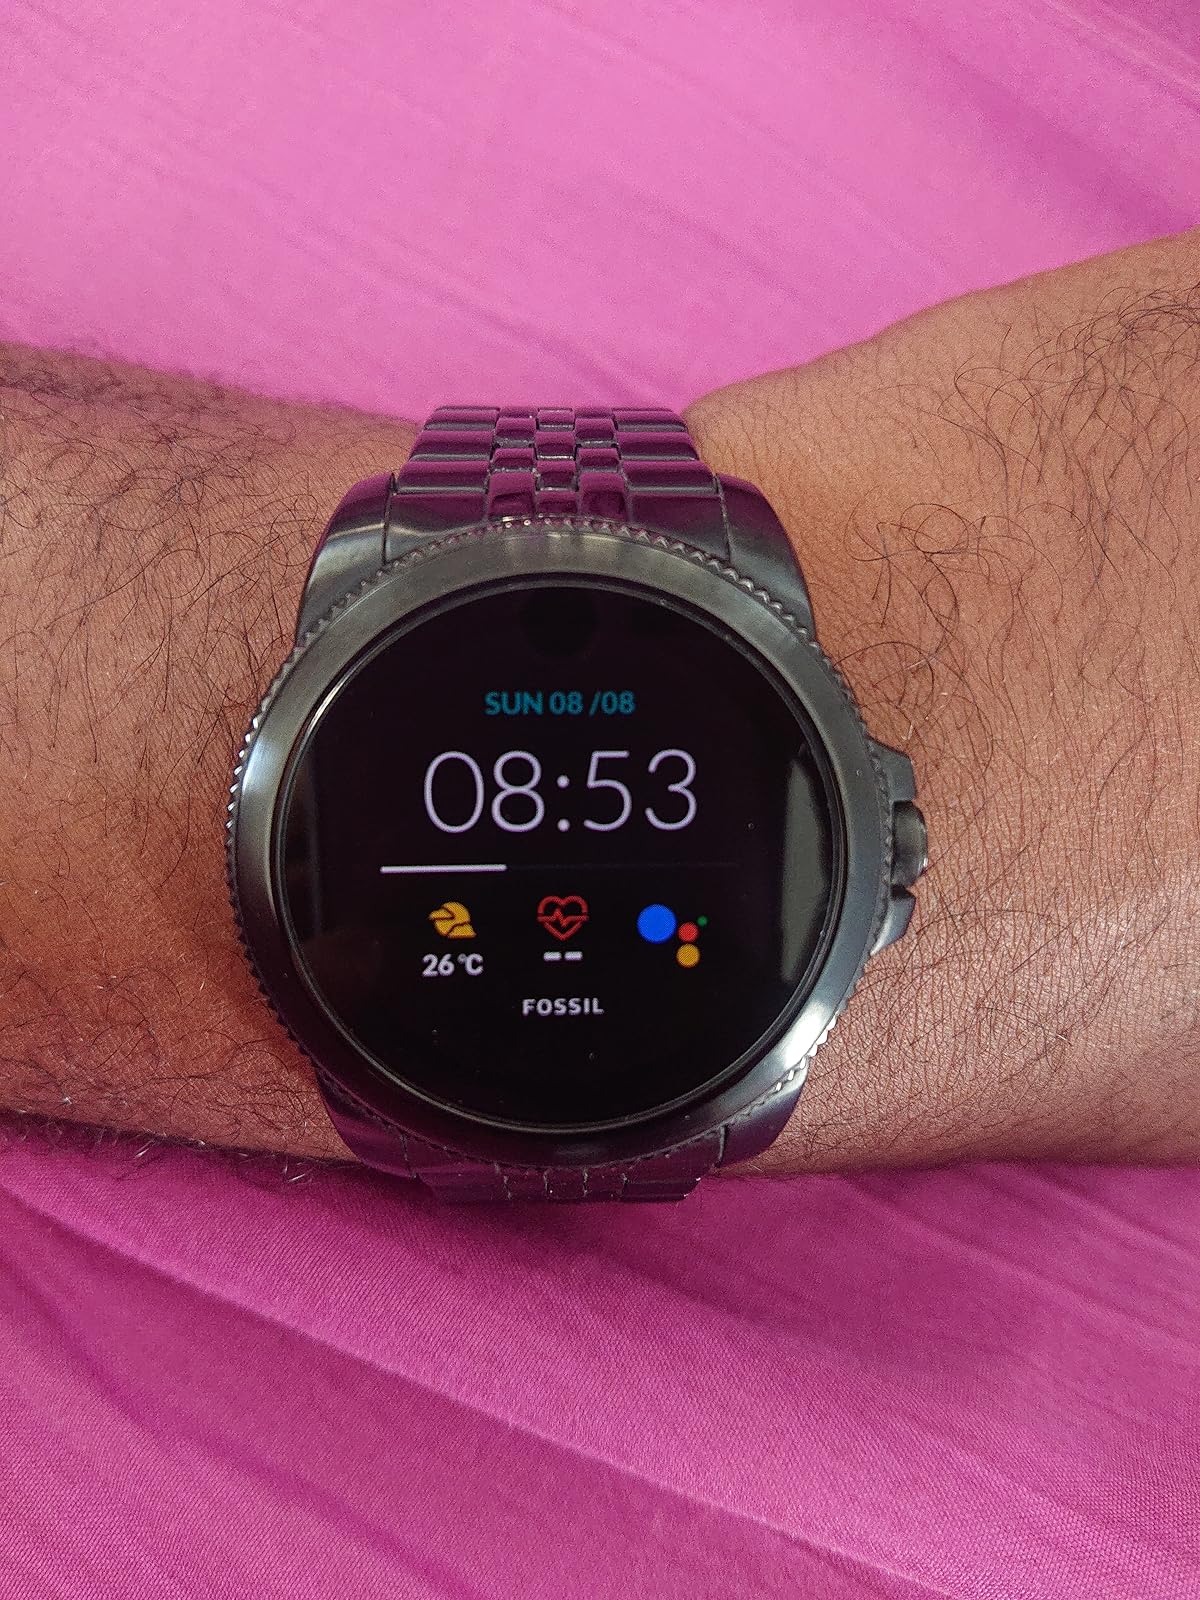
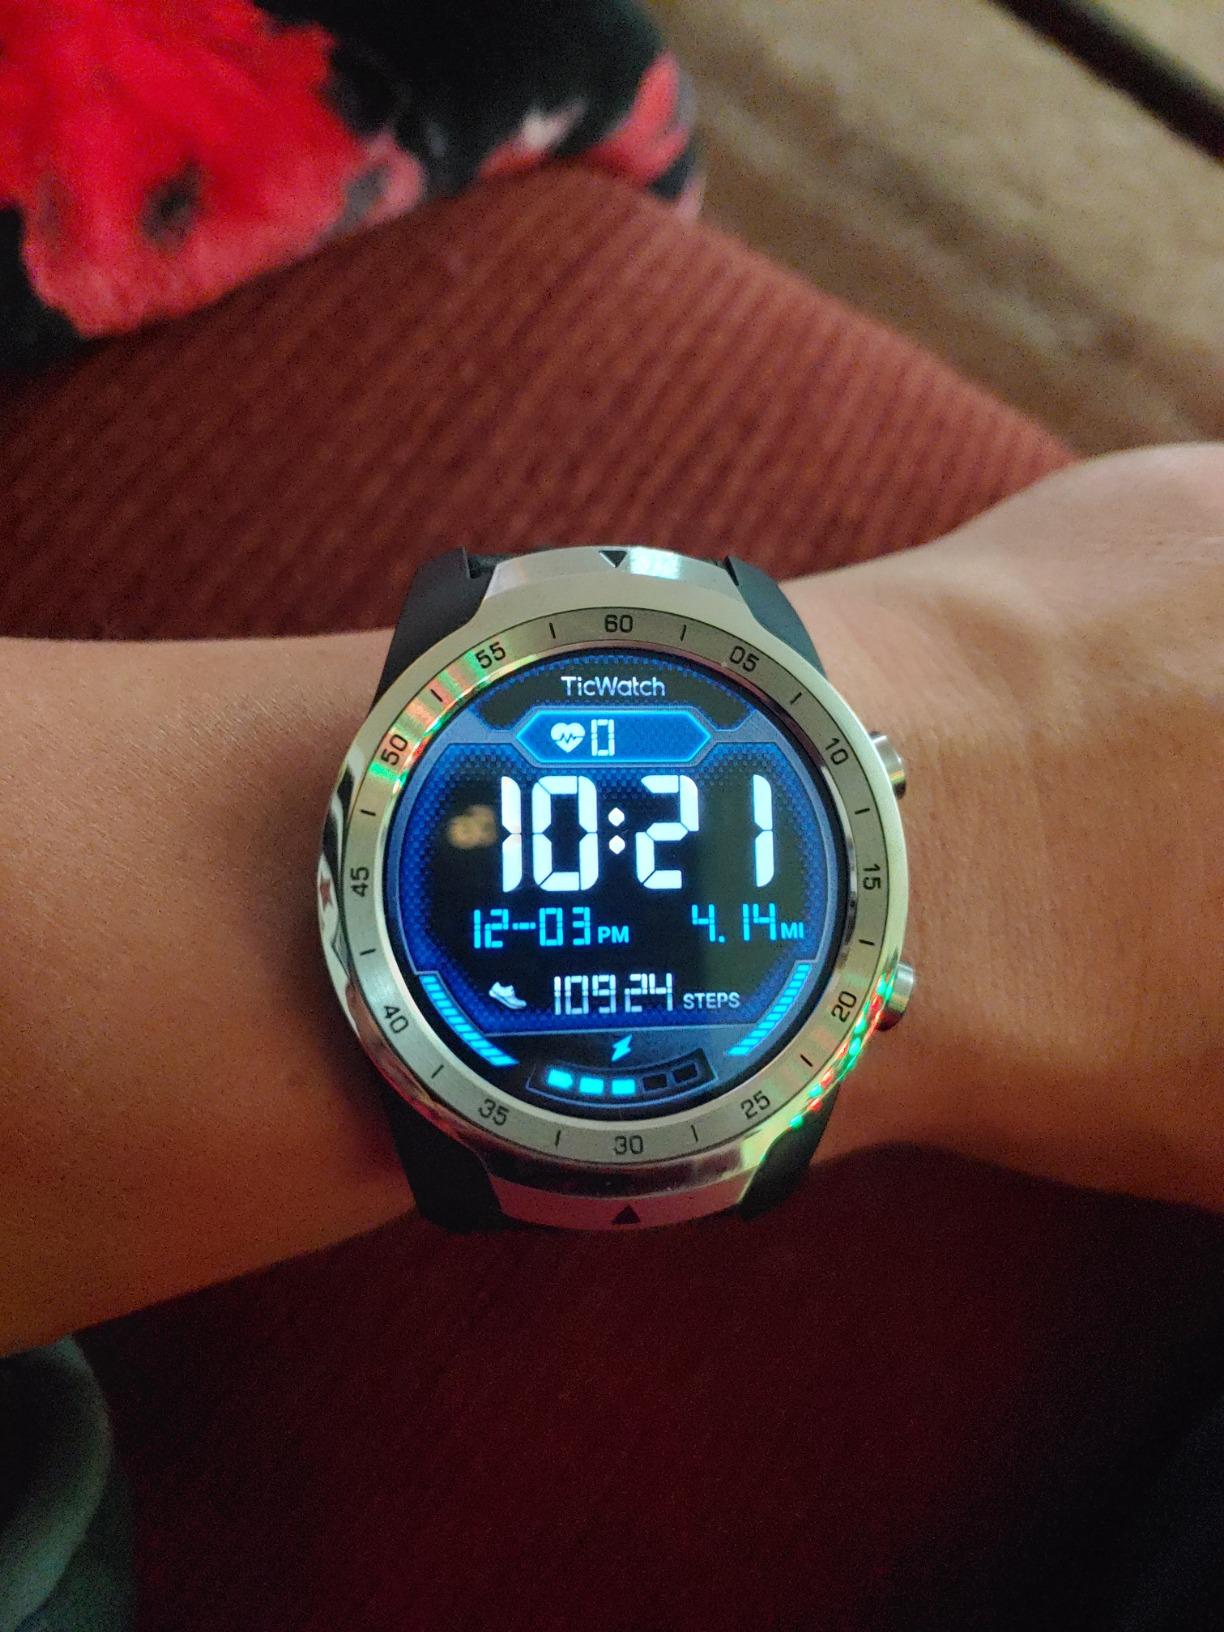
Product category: smartwatch
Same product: no